Marco Túlio (footballer, born March 1998)

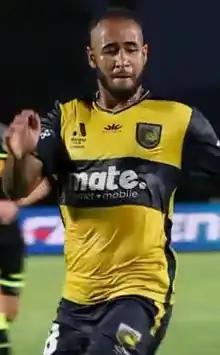
Túlio playing for Central Coast Mariners in 2023

Marco Túlio Oliveira Lemos (born 13 March 1998), commonly known as Marco Túlio, is a Brazilian professional footballer who plays as a forward for Kyoto Sanga.